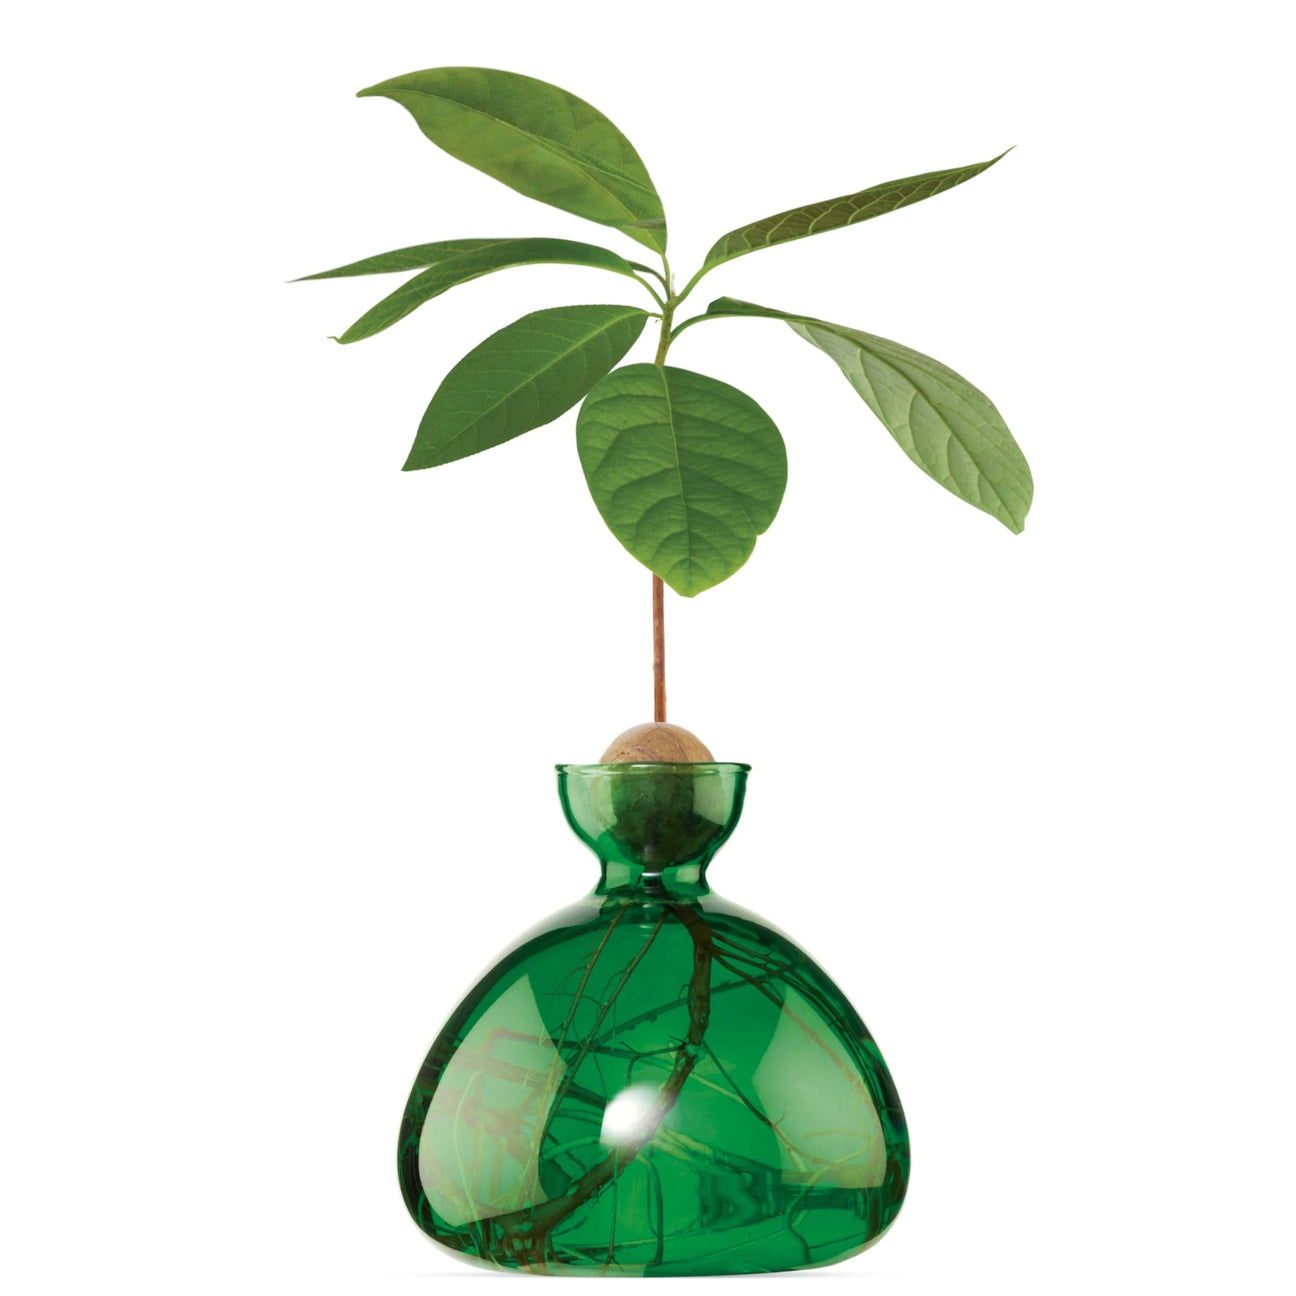
Avocado Vase, Emerald Green
Introducing the Avocado Vase in Emerald Green by Ilex Studio. We believe you will find the avocado plant growing fun, engaging and rewarding. Along with, it’s one of the heartiest and handsome house plants you can grow. The Avocado Vase’s pure and simple design, based on the principles of minimalism, timelessness, and functionality, allows you to observe the avocado seed as it matures, giving an insight into the plants' first stages of life. We have refined the traditional method of growing, skipping the toothpicks, and utilising the opening to cradle the seed keeping it dry as it sprouts and encouraging the roots to flourish freely. The sinuously shaped vase magnifies the roots as they prosper; creating a perfect focal point to witness the plant as it develops. Your love of avocados can thrive long after eating one; just save the seed, grow it and discover the extraordinary tree inside. Ideal for plant lovers, design enthusiasts, inquisitive children and everyone who wishes to experience the joy of nature and a unique connection to our environment. Product Details The Avocado Vase (15cm x 15cm) is made from borosilicate glass. The vase includes a 36-page handbook, which thoughtfully guides the user with detailed steps for germinating the seed and growing the avocado plant. The handbook contains useful tips and advice on the subjects of water, light, pruning and repotting. As well as historical references and artistic inspirations. The packaging is printed on recycled card.
Brand: Ilex Studio
Category: Home & Garden > Plants > Plant & Herb Growing Kits